Suhaag (1979 film)

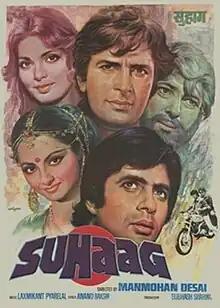
Poster

Suhaag is a 1979 Indian Hindi-language action drama film directed by Manmohan Desai, and written by Kader Khan, Prayag Raj and K.K. Shukla. It stars Shashi Kapoor, Amitabh Bachchan, Rekha and Parveen Babi in lead roles with Amjad Khan, Nirupa Roy, Kader Khan, Ranjeet and Jeevan in supporting roles. The music was composed by Laxmikant Pyarelal.